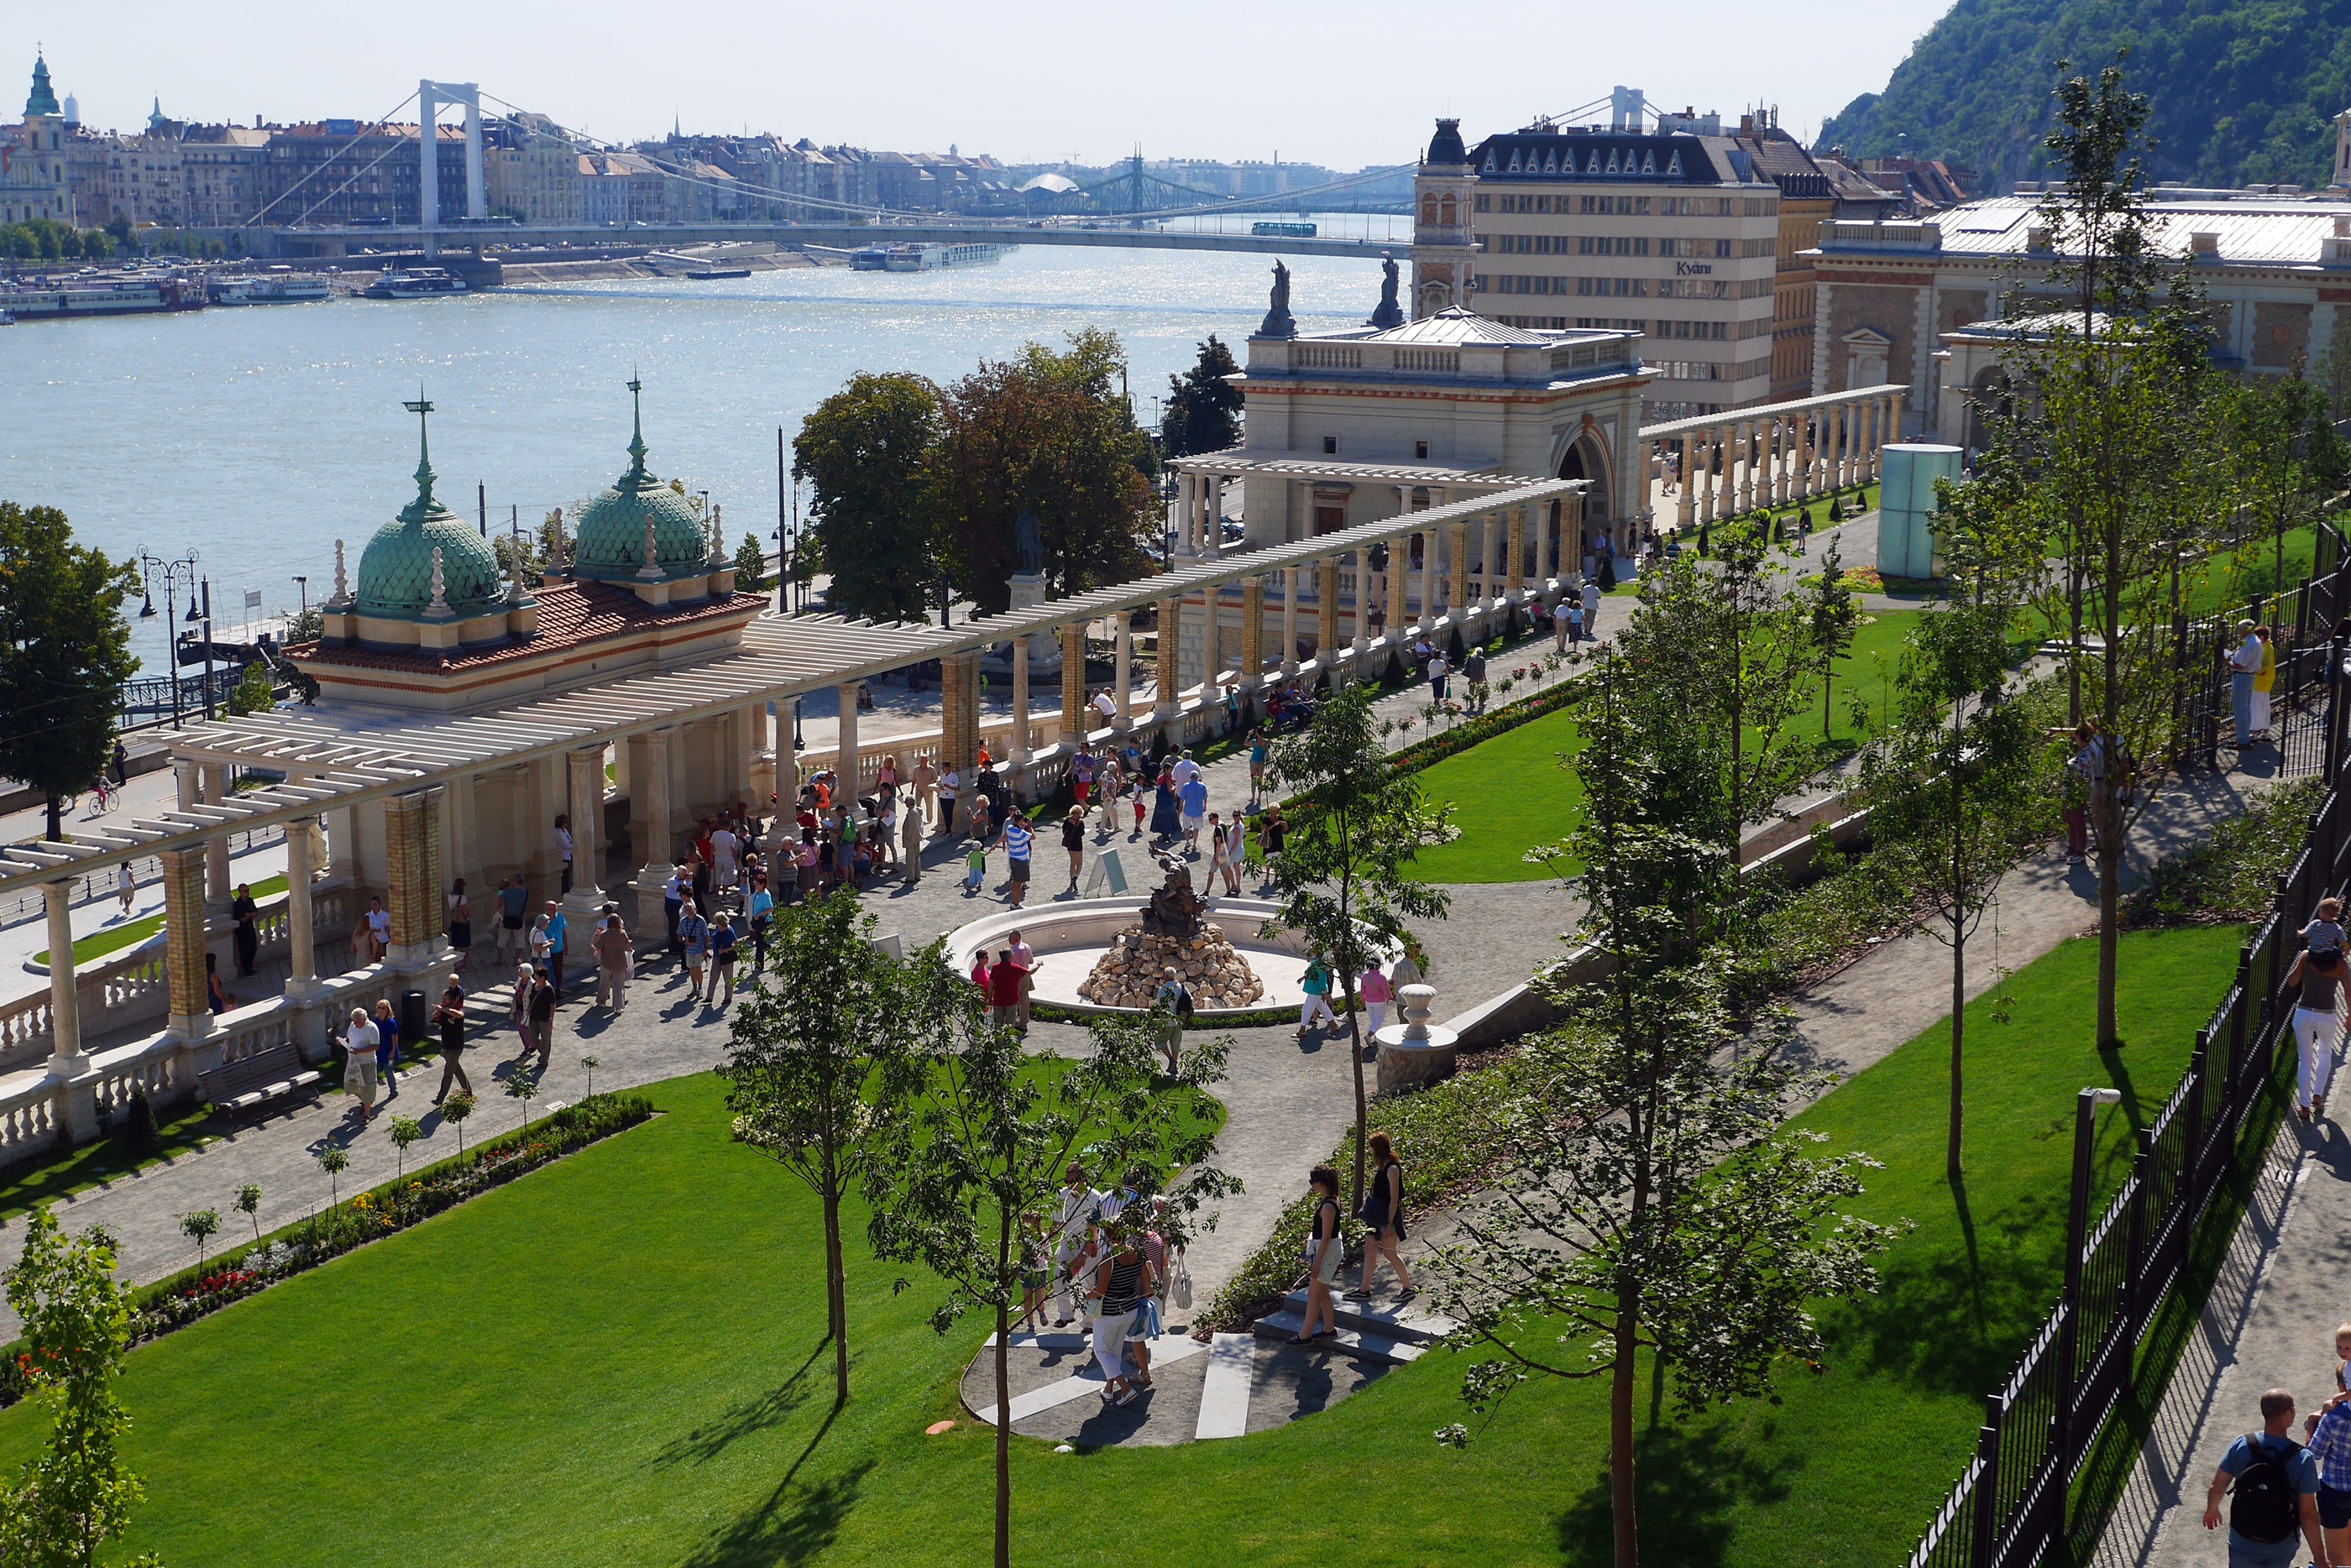
architecture, town, palace, monument, vacation, landmark, tourism, resort, budapest, town square, renovation, tours, aerial photography, castle garden bazaar, mikl's ybl